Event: Nepal Earthquake
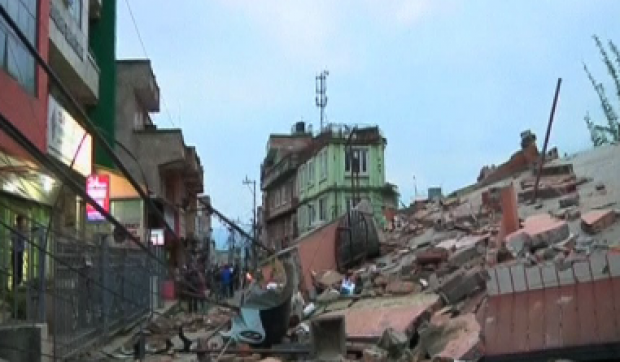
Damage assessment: damage